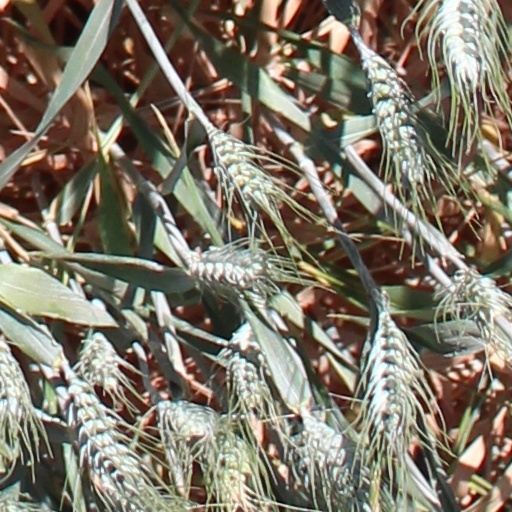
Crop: wheat